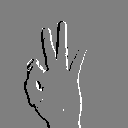
ASL letter: f